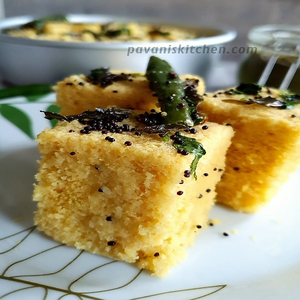
Dish: dhokla